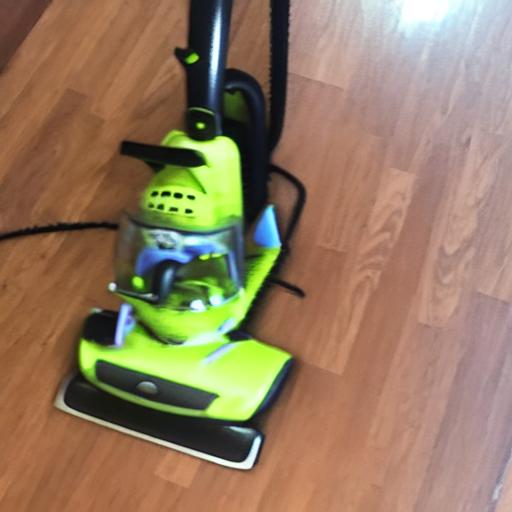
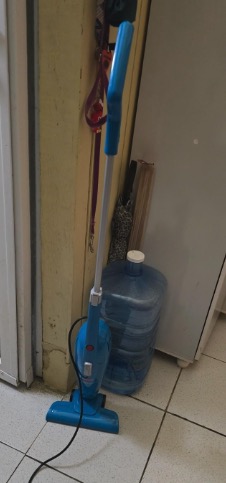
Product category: items_vacuum
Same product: no